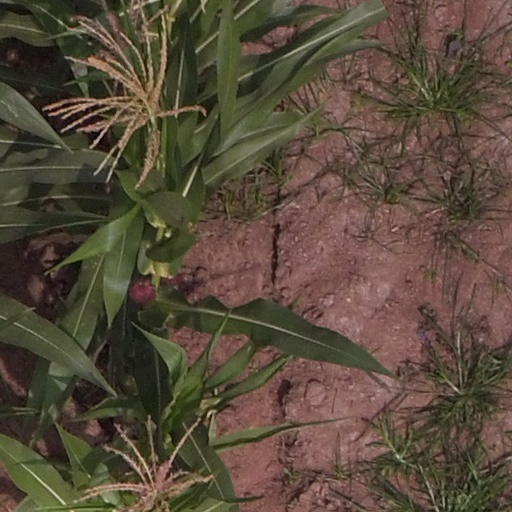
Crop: maize; corn